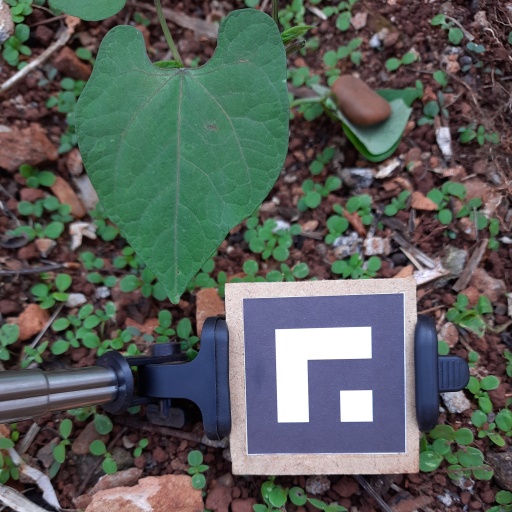
Observations: flat surface, no eating holes, under shade